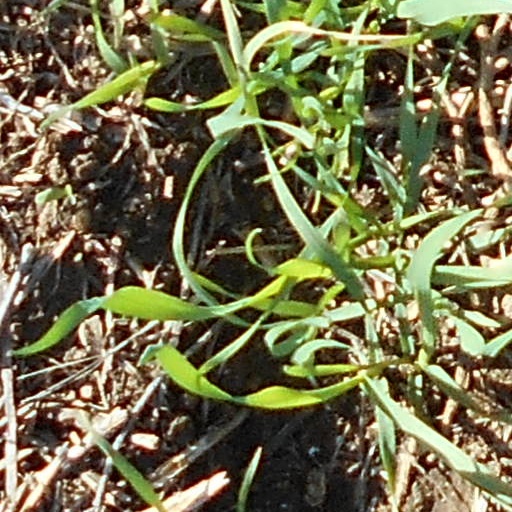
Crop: wheat